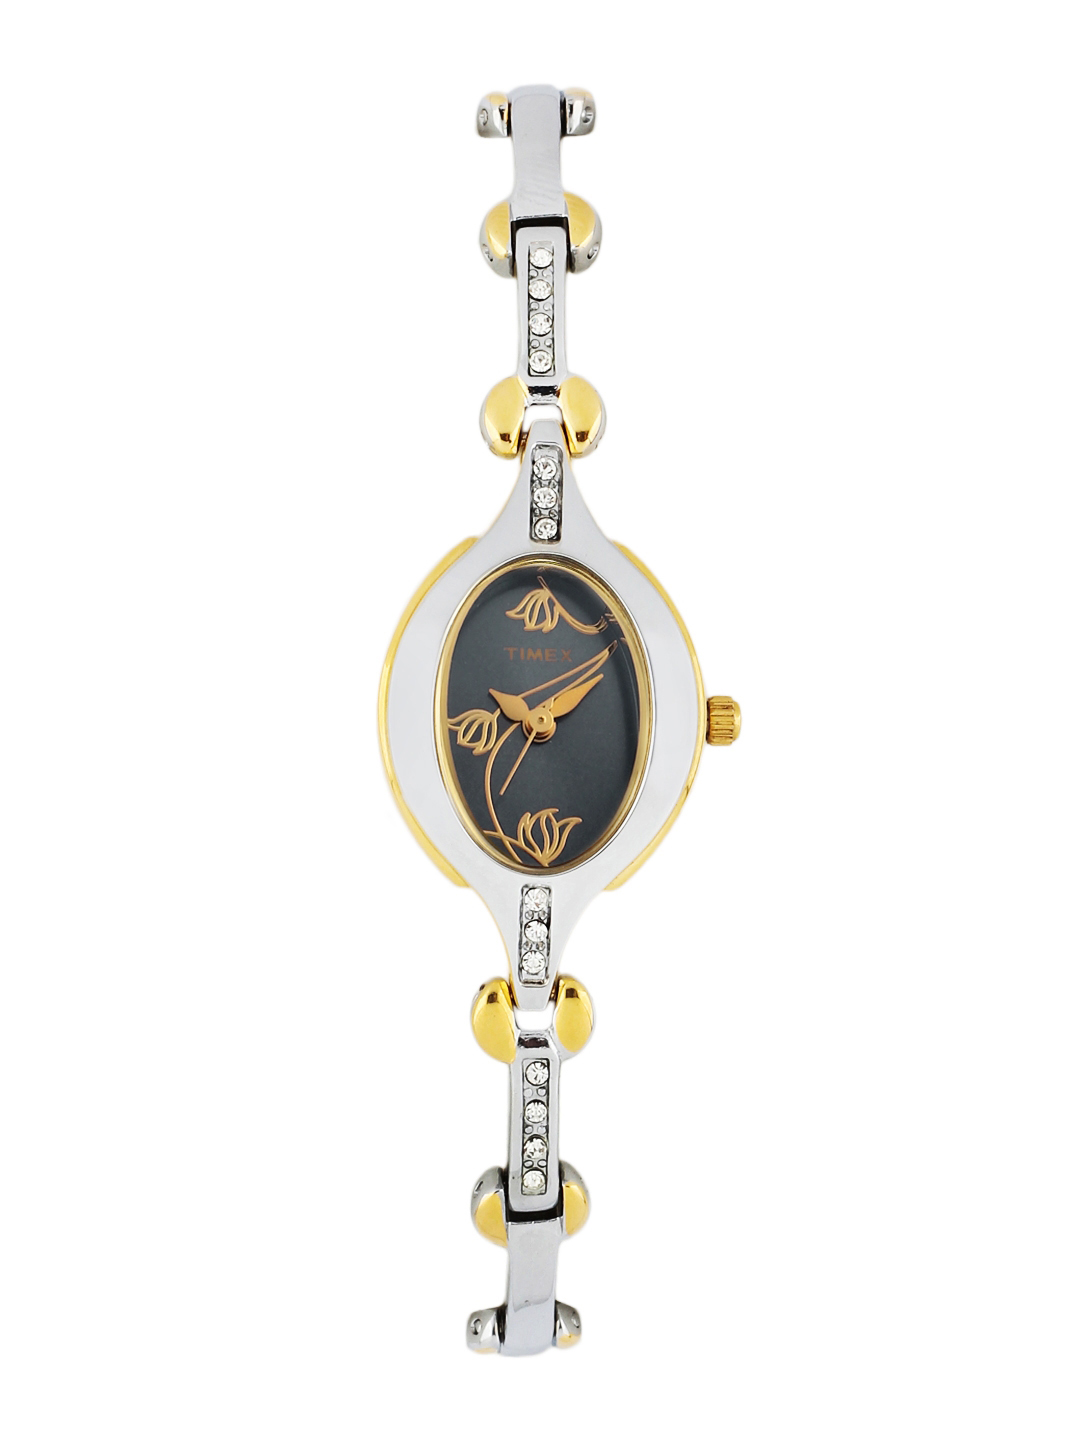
Timex Women Navy Dial Watch M303
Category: Accessories / Watches / Watches
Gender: Women
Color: Navy Blue
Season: Winter 2016
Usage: Casual